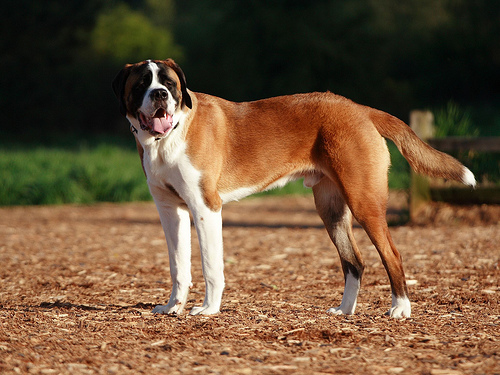
Animal: dog
Breed: saint_bernard